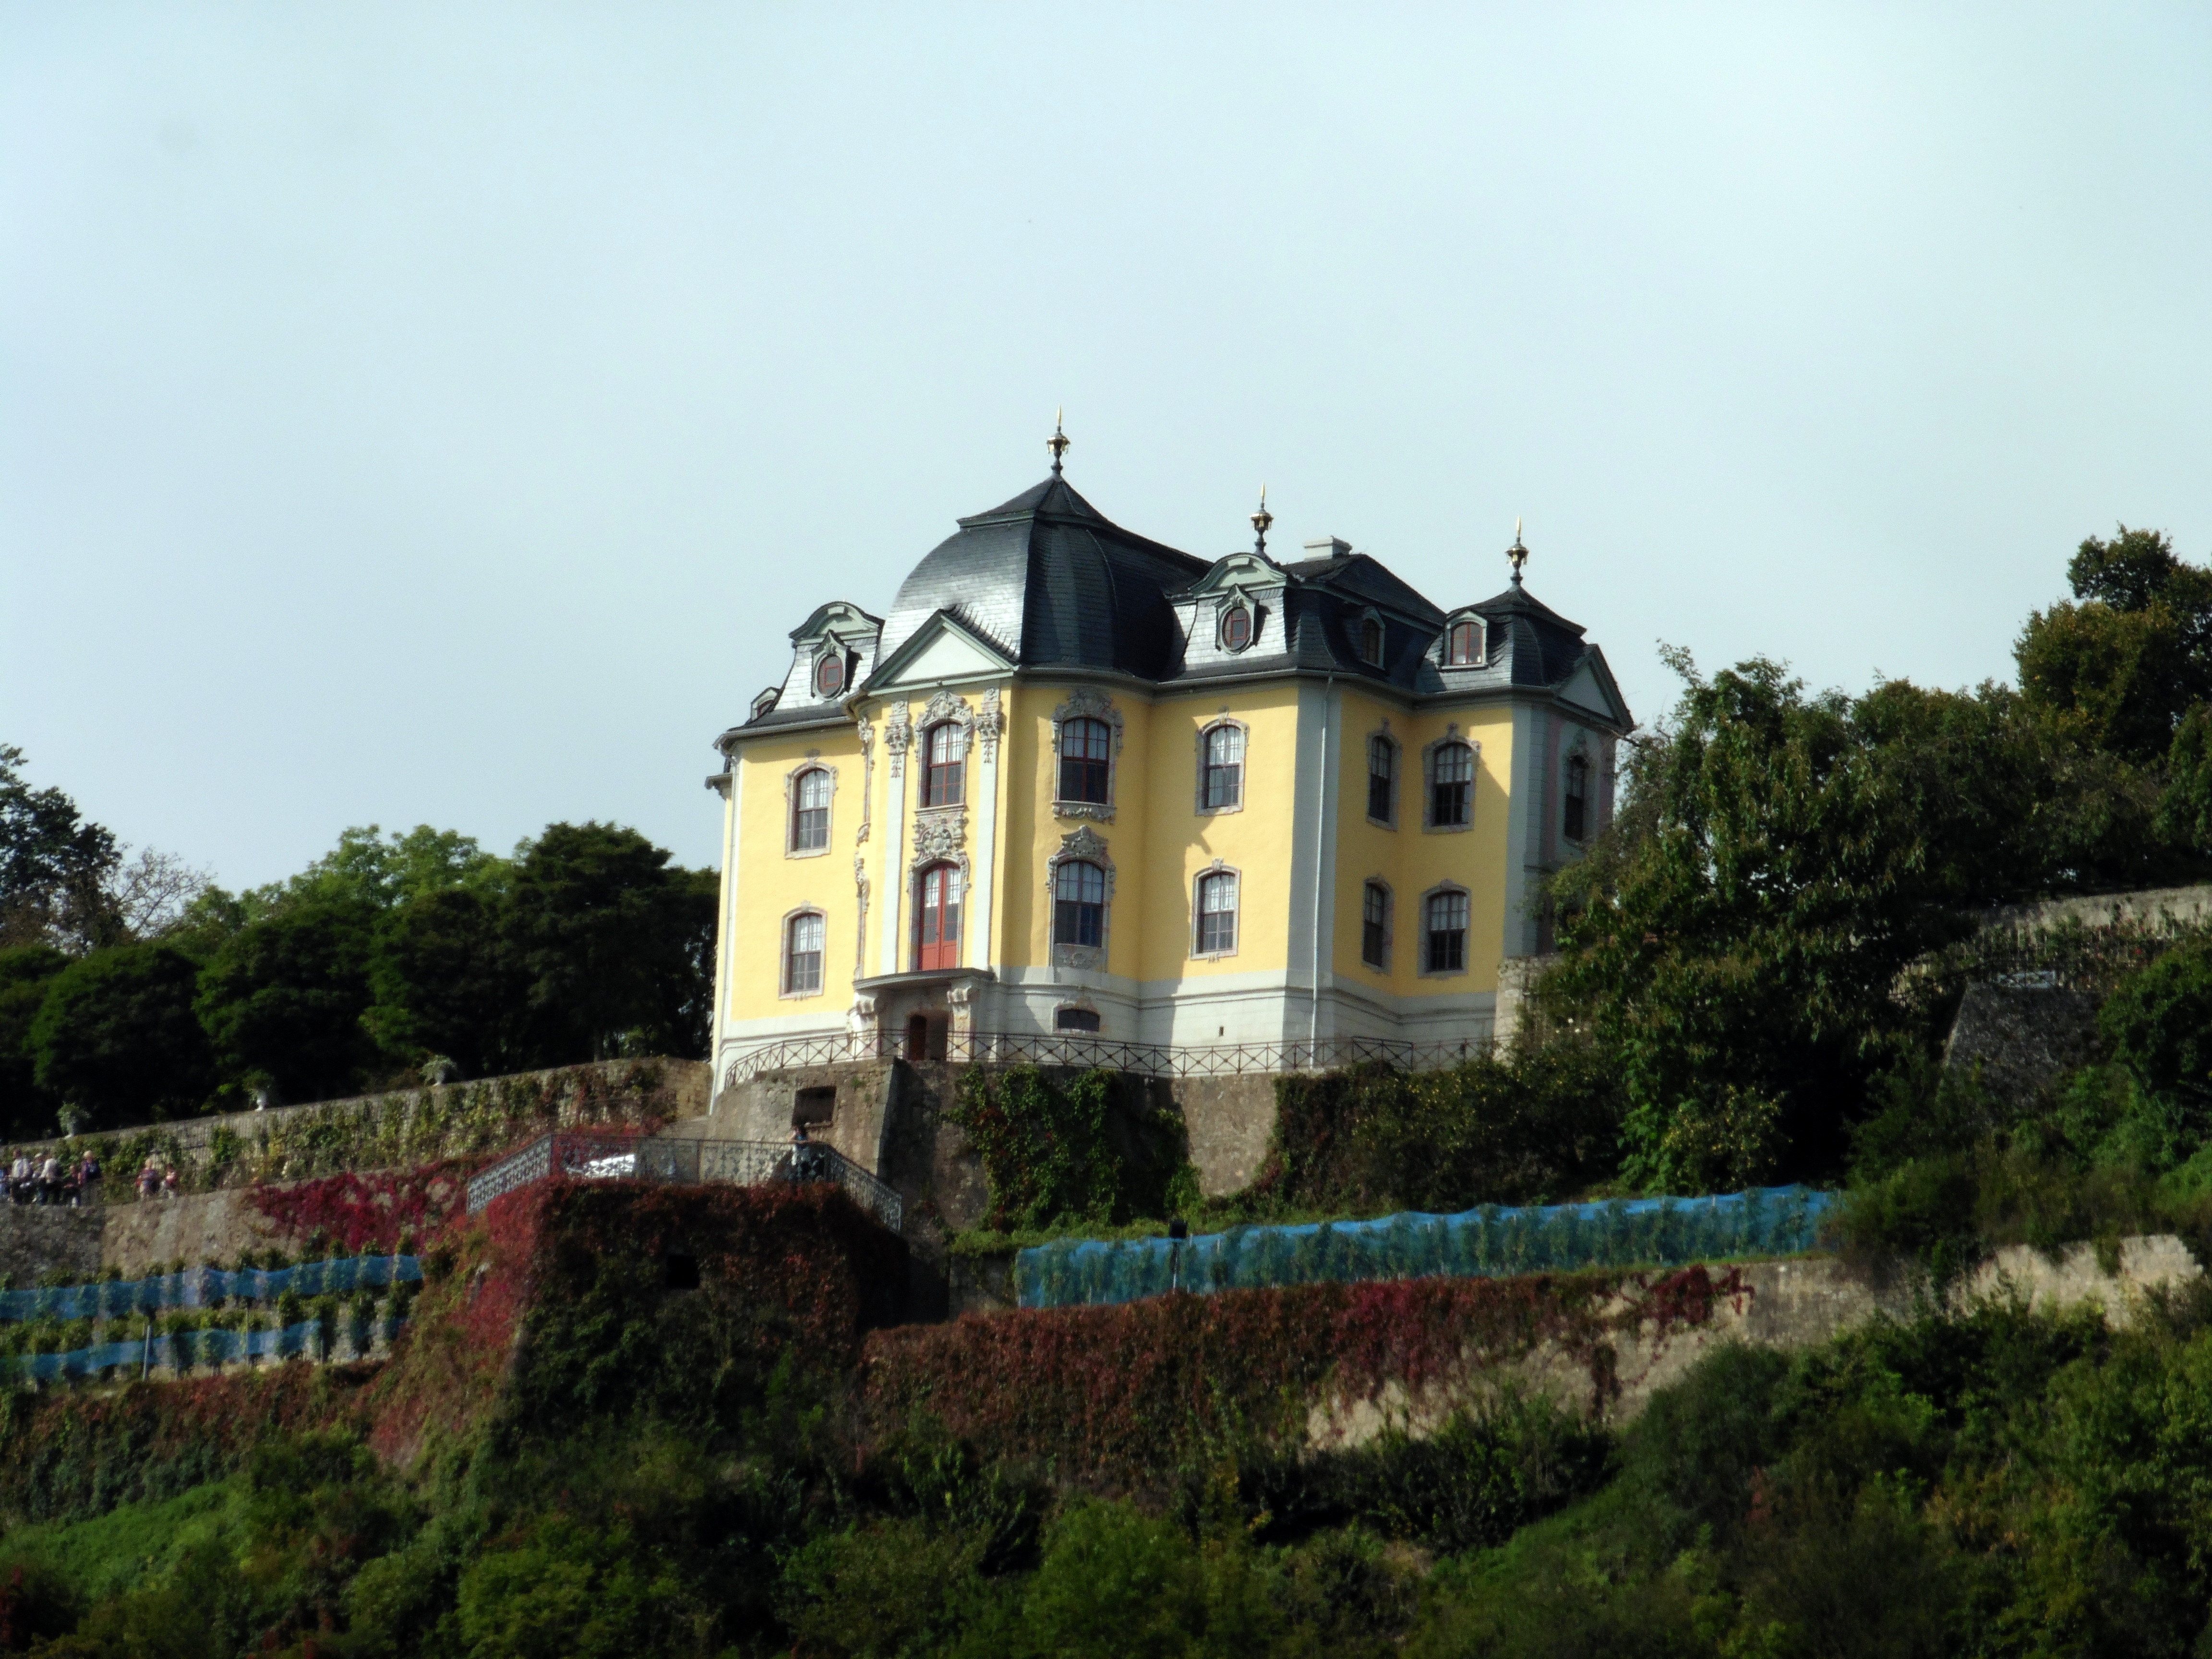
mansion, town, building, chateau, tower, castle, tourism, waterway, places of interest, monastery, germany, culture, tourist attraction, estate, jena, tours, water castle